Phyllis Hyman

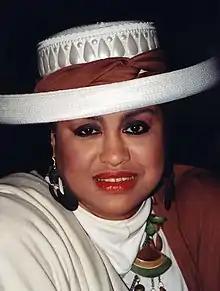
Hyman in 1994

Phyllis Linda Hyman (July 6, 1949 – June 30, 1995) was an American singer, songwriter, and actress. Hyman's music career spanned the late 1970s through the early 1990s, and she was best known for her expansive contralto range. Some of her most notable songs are "You Know How to Love Me" (1979), "Living All Alone" (1986) and "Don't Wanna Change the World" (1991). Hyman is also known for her covers of popular songs, which include renditions of "Betcha by Golly Wow", "Here's That Rainy Day", and "What You Won't Do For Love".